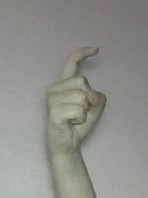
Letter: ra